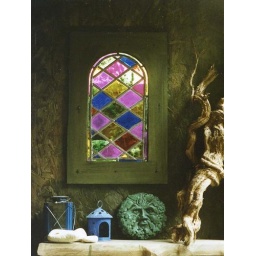
in the summer house. I made a little stained glass window to shine like a jewel!